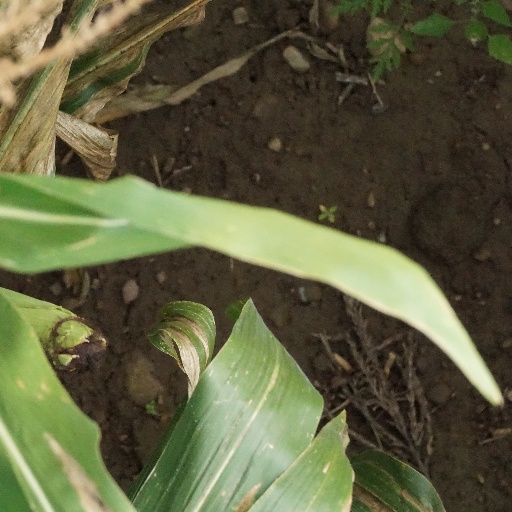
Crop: maize; corn